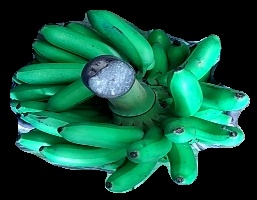
Variety: rasbale
Grade: grade1